Amazonas (Venezuelan state)

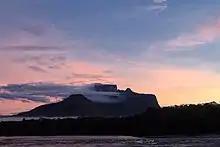
Sunrise at Autana, Venezuelan Amazon

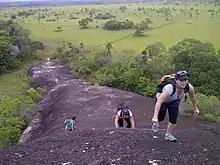
Piedra de la Tortuga Monument in Amazonas.

The entire state of Amazonas is included in the so-called Guiana Shield. Its relief is included from the margins of the Orinoco to the Marahuaca peak with 2832 m. The highest peak in the state is the Tapirapecó at 2992 meters above sea level, in the Serranía La Neblina National Park on the border with Brazil. The relief of the state is very varied, starting with the plains or savannahs, which range from 100 m to 500 m to continue with the mountains and hills, which abound in the area, except given the western side of the state that for being limited by the rivers Orinoco, Guainía and Negro, obviously run the lowest part of the territory. Indeed, to the north, east and south there are numerous mountain ranges, including Maigualida, Marahuaca, Unturán, Parima, Tapirapecó, La Neblina, Imeri and Aracamuní, among others.